Freedom Riders National Monument

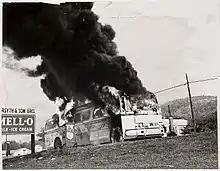
Joe Postiglione's photograph of the burning bus

The second site incorporated into the national monument is that of the bus burning, located outside of Anniston along Old Birmingham Highway/State Route 202 some away from the Greyhound station. It was at this spot that the bus broke down because of its flat tires. The segregationist mob, which had followed it from the bus depot, continued its assault, throwing "a bundle of flaming rags into the bus that exploded seconds later" which set the vehicle ablaze. The mob attacked the passengers as they tried to flee. Freelance photographer Joseph "Little Joe" Postiglione photographed the bus as it burned; the resulting image has become an icon of the civil rights movement. An Alabama Historical Marker, erected in 2007 under the auspices of the Theta Tau chapter of Omega Psi Phi fraternity, marks the site of the bus burning.